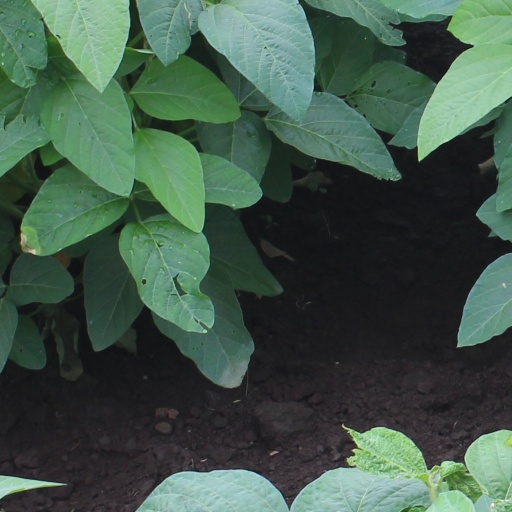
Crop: soybean